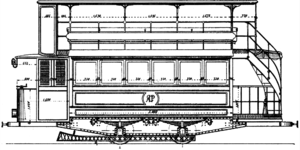
Motrice de tramway à plots de Romainville. On notera le patin de captage de courant en dessous de la caisse.
Le tramway, plus couramment le tram, est une forme de transport en commun urbain ou interurbain à roues en acier circulant sur des voies ferrées équipées de rails plats, et qui est soit implanté en site propre, soit encastré à l'aide de rails à gorge dans la voirie routière.
Le tramway de Romainville est un tramway mis en service le 1ᵉʳ juin 1896, entre la place de la République à Paris et Romainville. La concession est attribuée à Monsieur Larmoyer le 18 aout 1893 qui la cède à Monsieur Jean Claret.